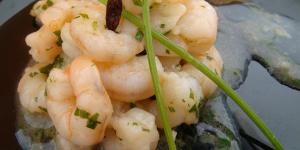
camarones al ajillo